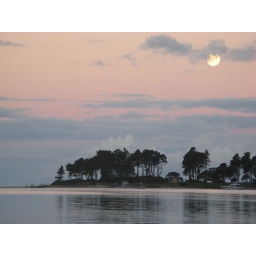
evening shot in Taurua harbour looking over Pauanui spit where rich people build their houses on sand